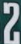
Number: 2